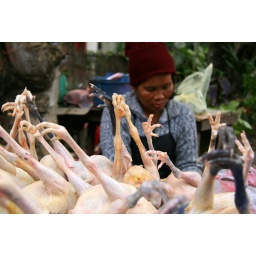
Vendor and chicken legs at the morning market in Luang Prabang, Laos.